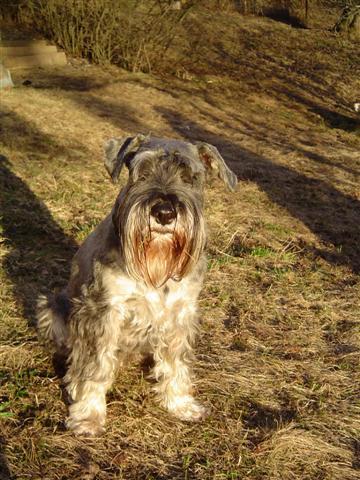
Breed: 220-n000053-standard_schnauzer